Buddhism and science

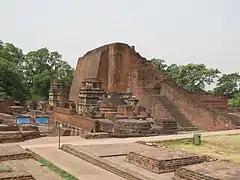
Ruins of Nālandā University

The early Buddhist texts contain various ideas about the nature of the world and the universe. However, they also warn against certain speculative questions regarding about the universe. In various early discourses, the Buddha rejects certain questions about the world as "unfathomable" or "unexplainable" (Skt. "avyākṛta"). These include questions about the eternity and the infinity of the universe. In the "Cūḷamālukya Sutta," the Buddha uses the parable of a poisoned arrow to explain his approach to these questions, his teaching is focused on how to remove the arrow of suffering, not on the particular details about the arrow and who shot the arrow (and so forth). As Paul David Numrich writes, there are thus certain questions about the world that the Buddha sees as "irrelevant to the ultimate religious goal of liberation from the human condition."